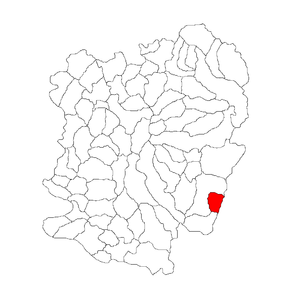
Băile Herculane est une ville du județ de Caraș-Severin, Roumanie. Elle est connue pour sa station thermale.